Vingeanne

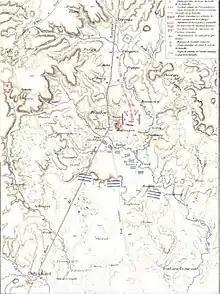
Battle of Vingeanne July 52 BC

In July 52 BC the Roman general Julius Caesar fought an important battle of the Gallic Wars against a coalition of Gauls led by Vercingetorix.